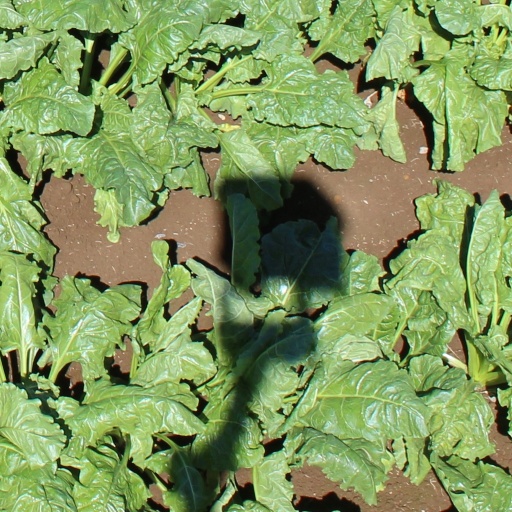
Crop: sugar beet